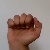
The image shows a hand gesture representing the letter 'A' in Indian Sign Language.